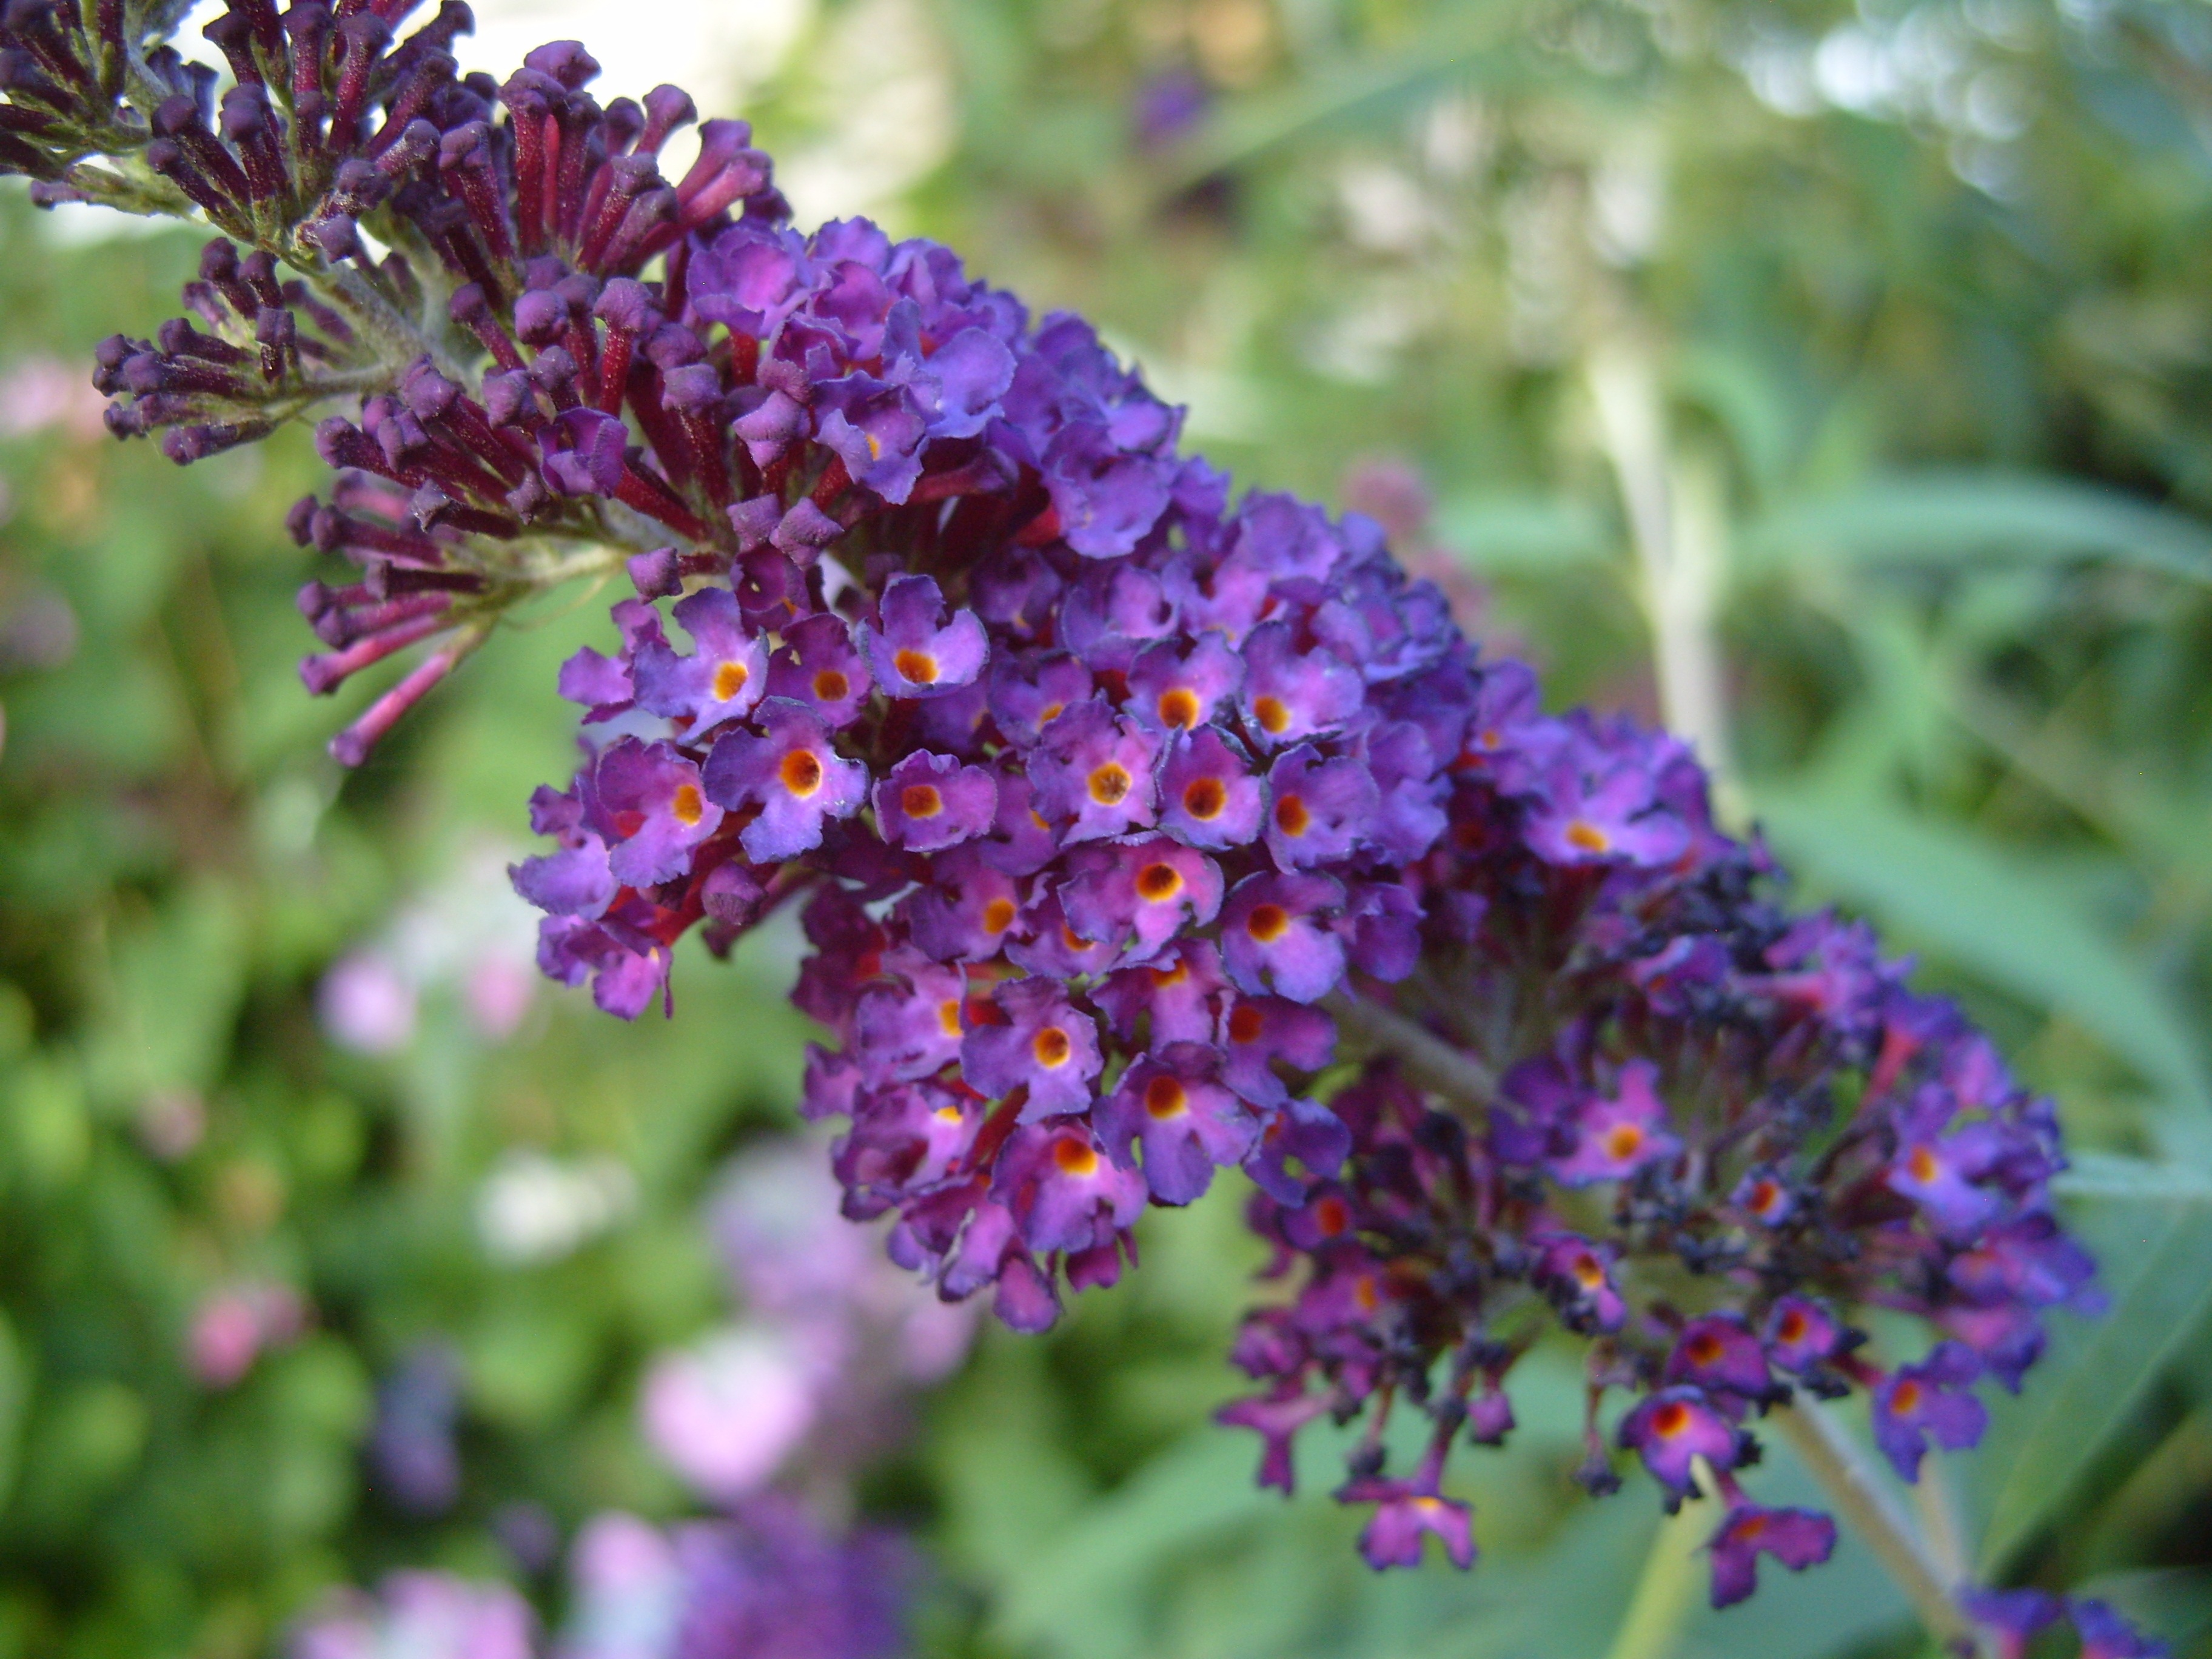
nature, blossom, plant, meadow, leaf, flower, purple, bloom, floral, green, herb, macro, natural, fresh, botany, garden, flora, lavender, wildflower, purple flowers, violet, blossoms, lilac, purple flower, flowering plant, annual plant, land plant, english lavender